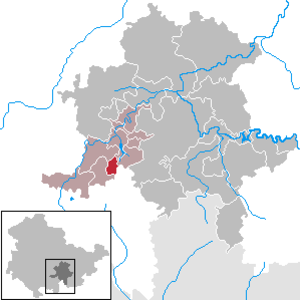
Deesbach est une municipalité allemande du land de Thuringe, dans l'arrondissement de Saalfeld-Rudolstadt, au centre de l'Allemagne. En 2015, sa population est de 337 habitants.